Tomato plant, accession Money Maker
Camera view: tilt-top (135 deg); turntable rotation: 60 degrees
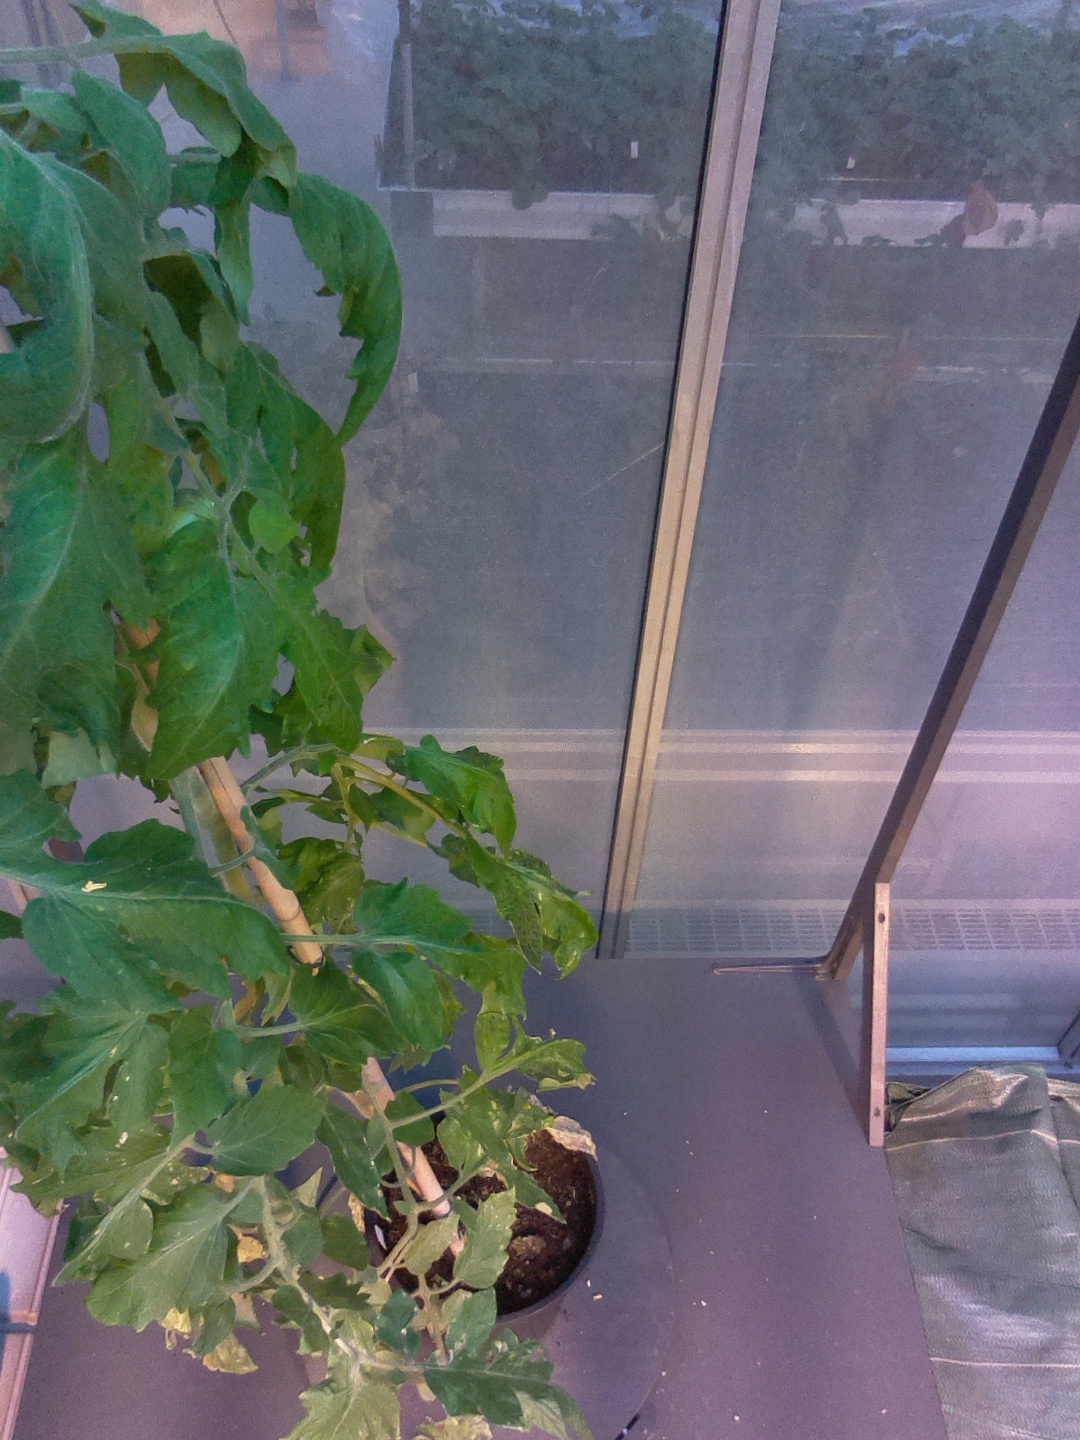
BBCH growth stage 71: 10%-20% of final fruit size